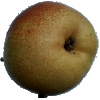
Label: Pear Forelle 1